Great Fire of Pittsburgh

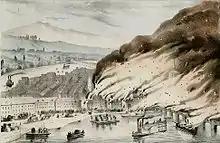
Detail from Nathaniel Currier print, "Great Conflagration at Pittsburgh, Pa"

The dawn of April 10, 1845, brought a warm, windy day. During a brief interlude in the winds just before noon, Ann Brooks, who worked on Ferry Street for Colonel William Diehl, left unattended a newly stoked fire lit to heat wash water. A spark from this fire ignited a nearby ice shed or barn. The fire companies responded, but got nothing but "a weak, sickly stream of muddy water" from their hoses, and the flames quickly spread to several buildings owned by Colonel Diehl, including his home, and to the Globe Cotton Factory. The bells of the Third Presbyterian Church had given the original alarm, but the church itself was only preserved by dropping its burning wooden cornice into the street. Once saved, its stone walls served as a barrier to the further spread of the fire toward the north and west. Then the wind veered to the southeast and gave the fire added vigor; a witness stated that "the roar of the flames was terrific, and their horrible glare, as they leaped through the dense black clouds of smoke, sweeping earth and sky, was appalling."